Scott Jennings

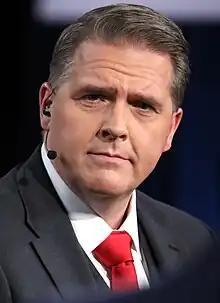
Jennings in 2024

Scott Jennings (born October 26, 1977) is an American conservative political strategist, commentator and writer.